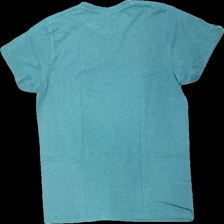
View: back
Type: T-shirt
Category: Men
Brand: Not in the list
Brand text on label: clique
Colors: Green
Material: 65% polyester 35% bomull
Cut: C-collar
Size: L
Price range: 50-100
Recommended usage: Reuse
Description: t-shirt